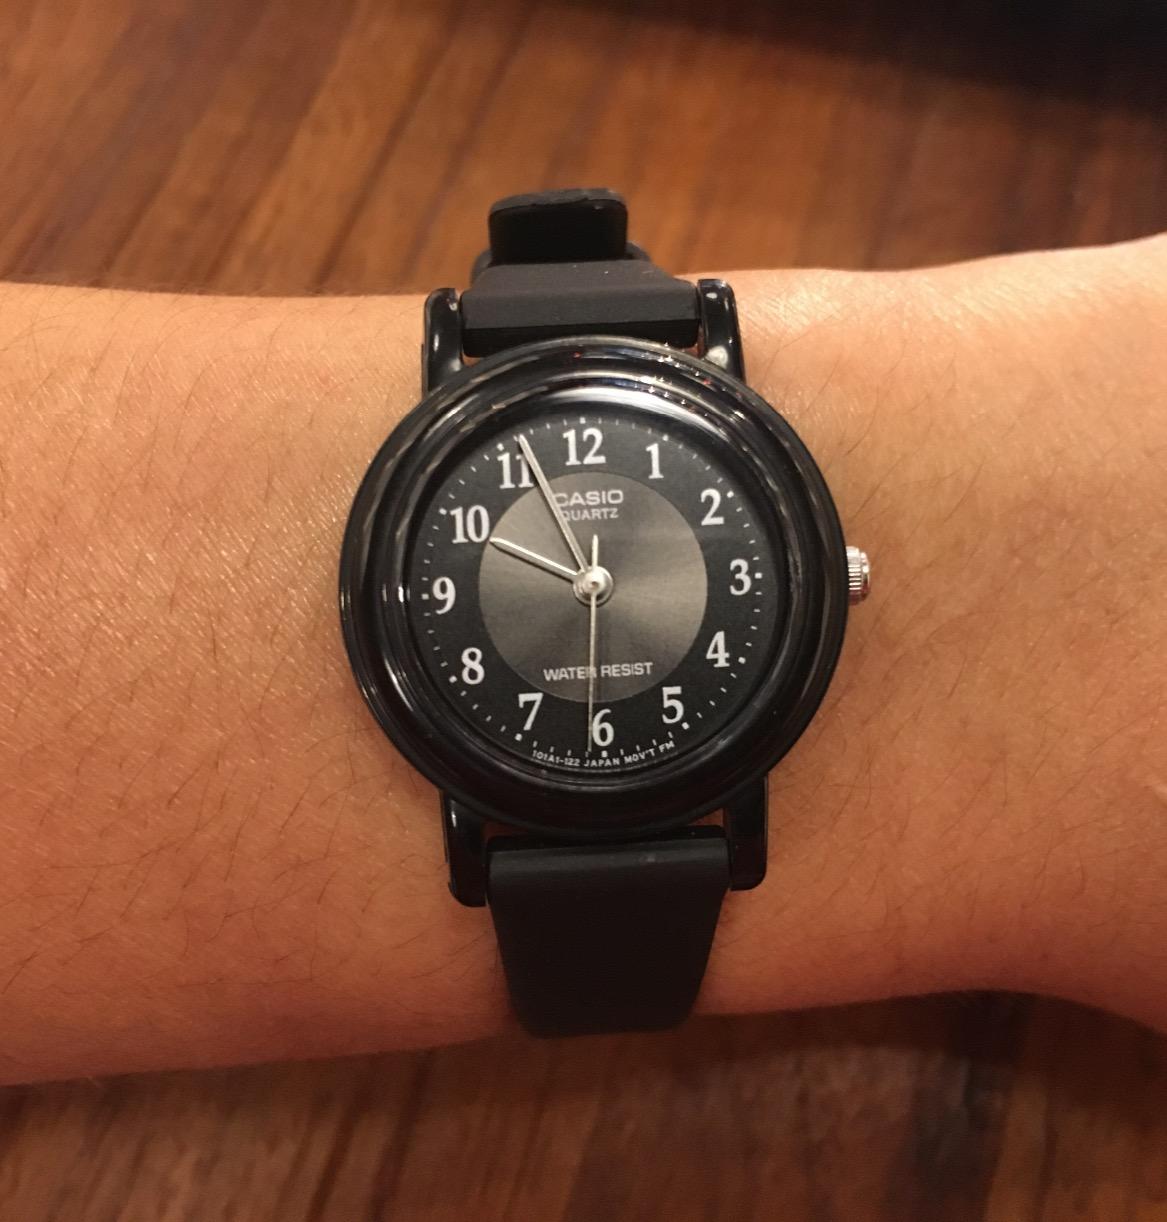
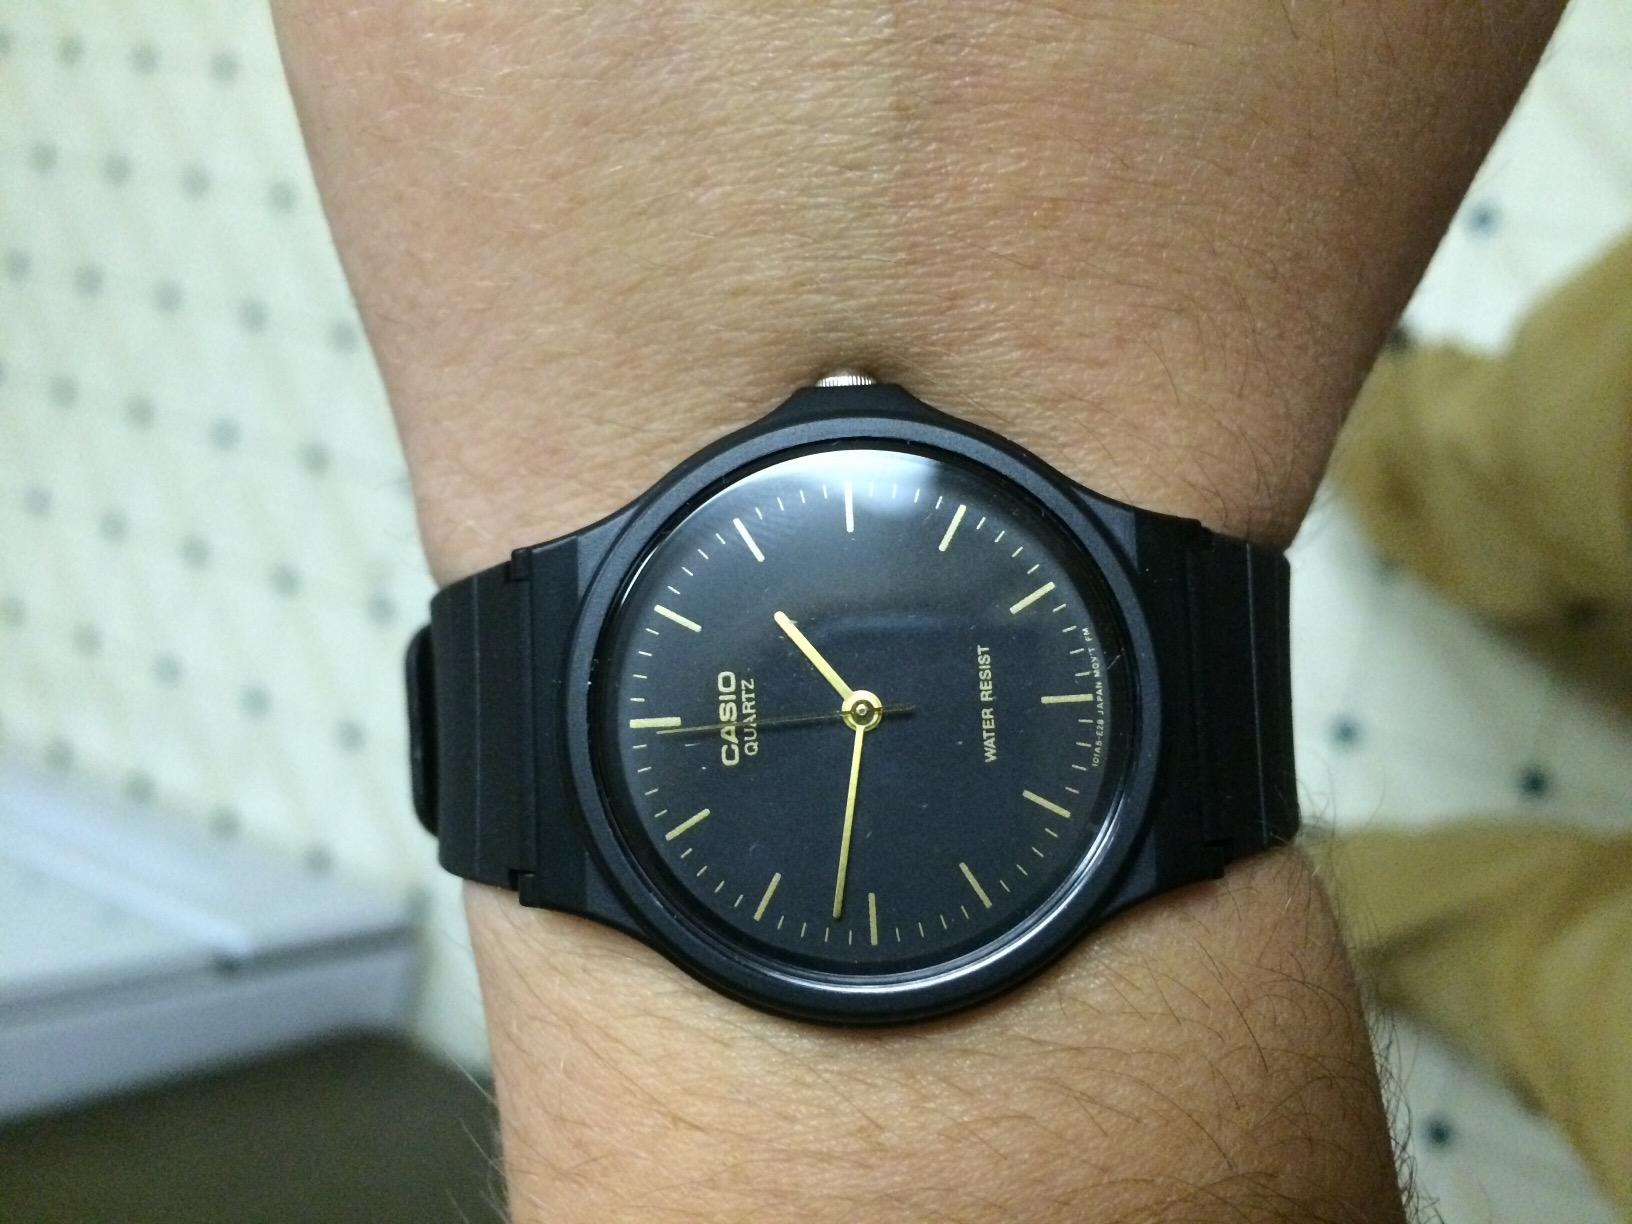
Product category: accessories_watch
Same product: no